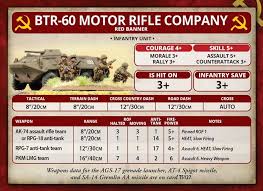
Label: BTR-60